Whitsbury

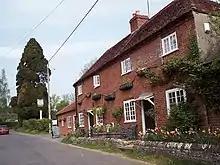
The Cartwheel inn

Whitsbury is a village and civil parish in Hampshire, England, close to Fordingbridge. Whitsbury is a part of a group of villages on the edge of the Cranborne Chase and West Wiltshire Downs Area of Outstanding Natural Beauty.